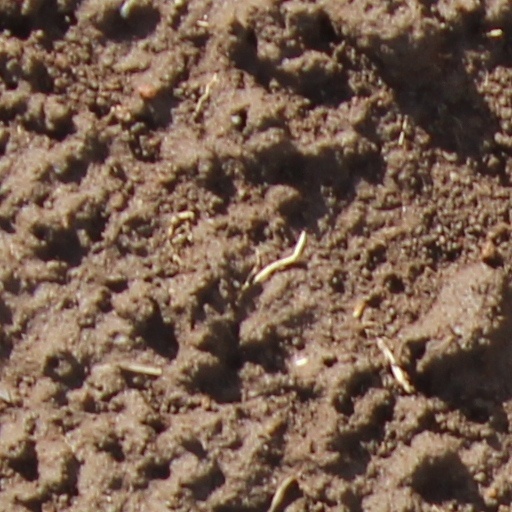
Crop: wheat